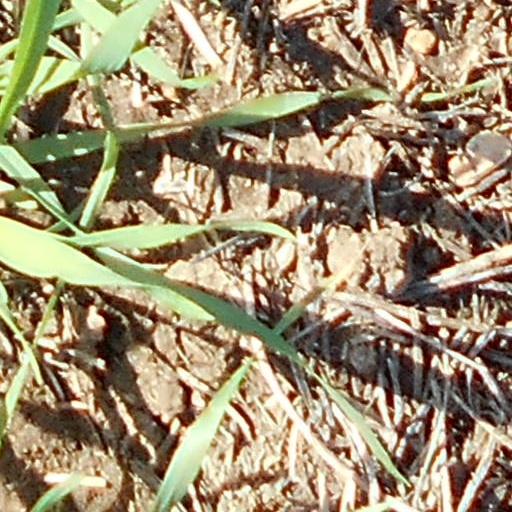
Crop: wheat